Clog

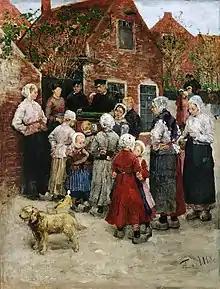

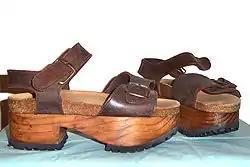
Platform-sandal clog, with cork insole and rubber sole

The use and prevalence of wooden footwear in prehistoric and ancient times is uncertain, owing both to the ambiguity of surviving records and the difficulty of both preserving and recognizing its remains. Used clogs also tended to be repurposed as firewood.